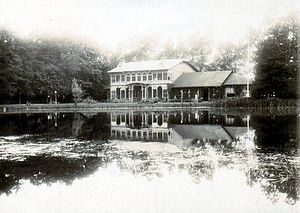
Julius Tholle / Værker
Pavillonen på Borgvold i 1890 (brændt 1943)
Carl Julius Gundersen Tholle var en dansk arkitekt virksom i den historicistiske periode.